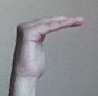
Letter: haa